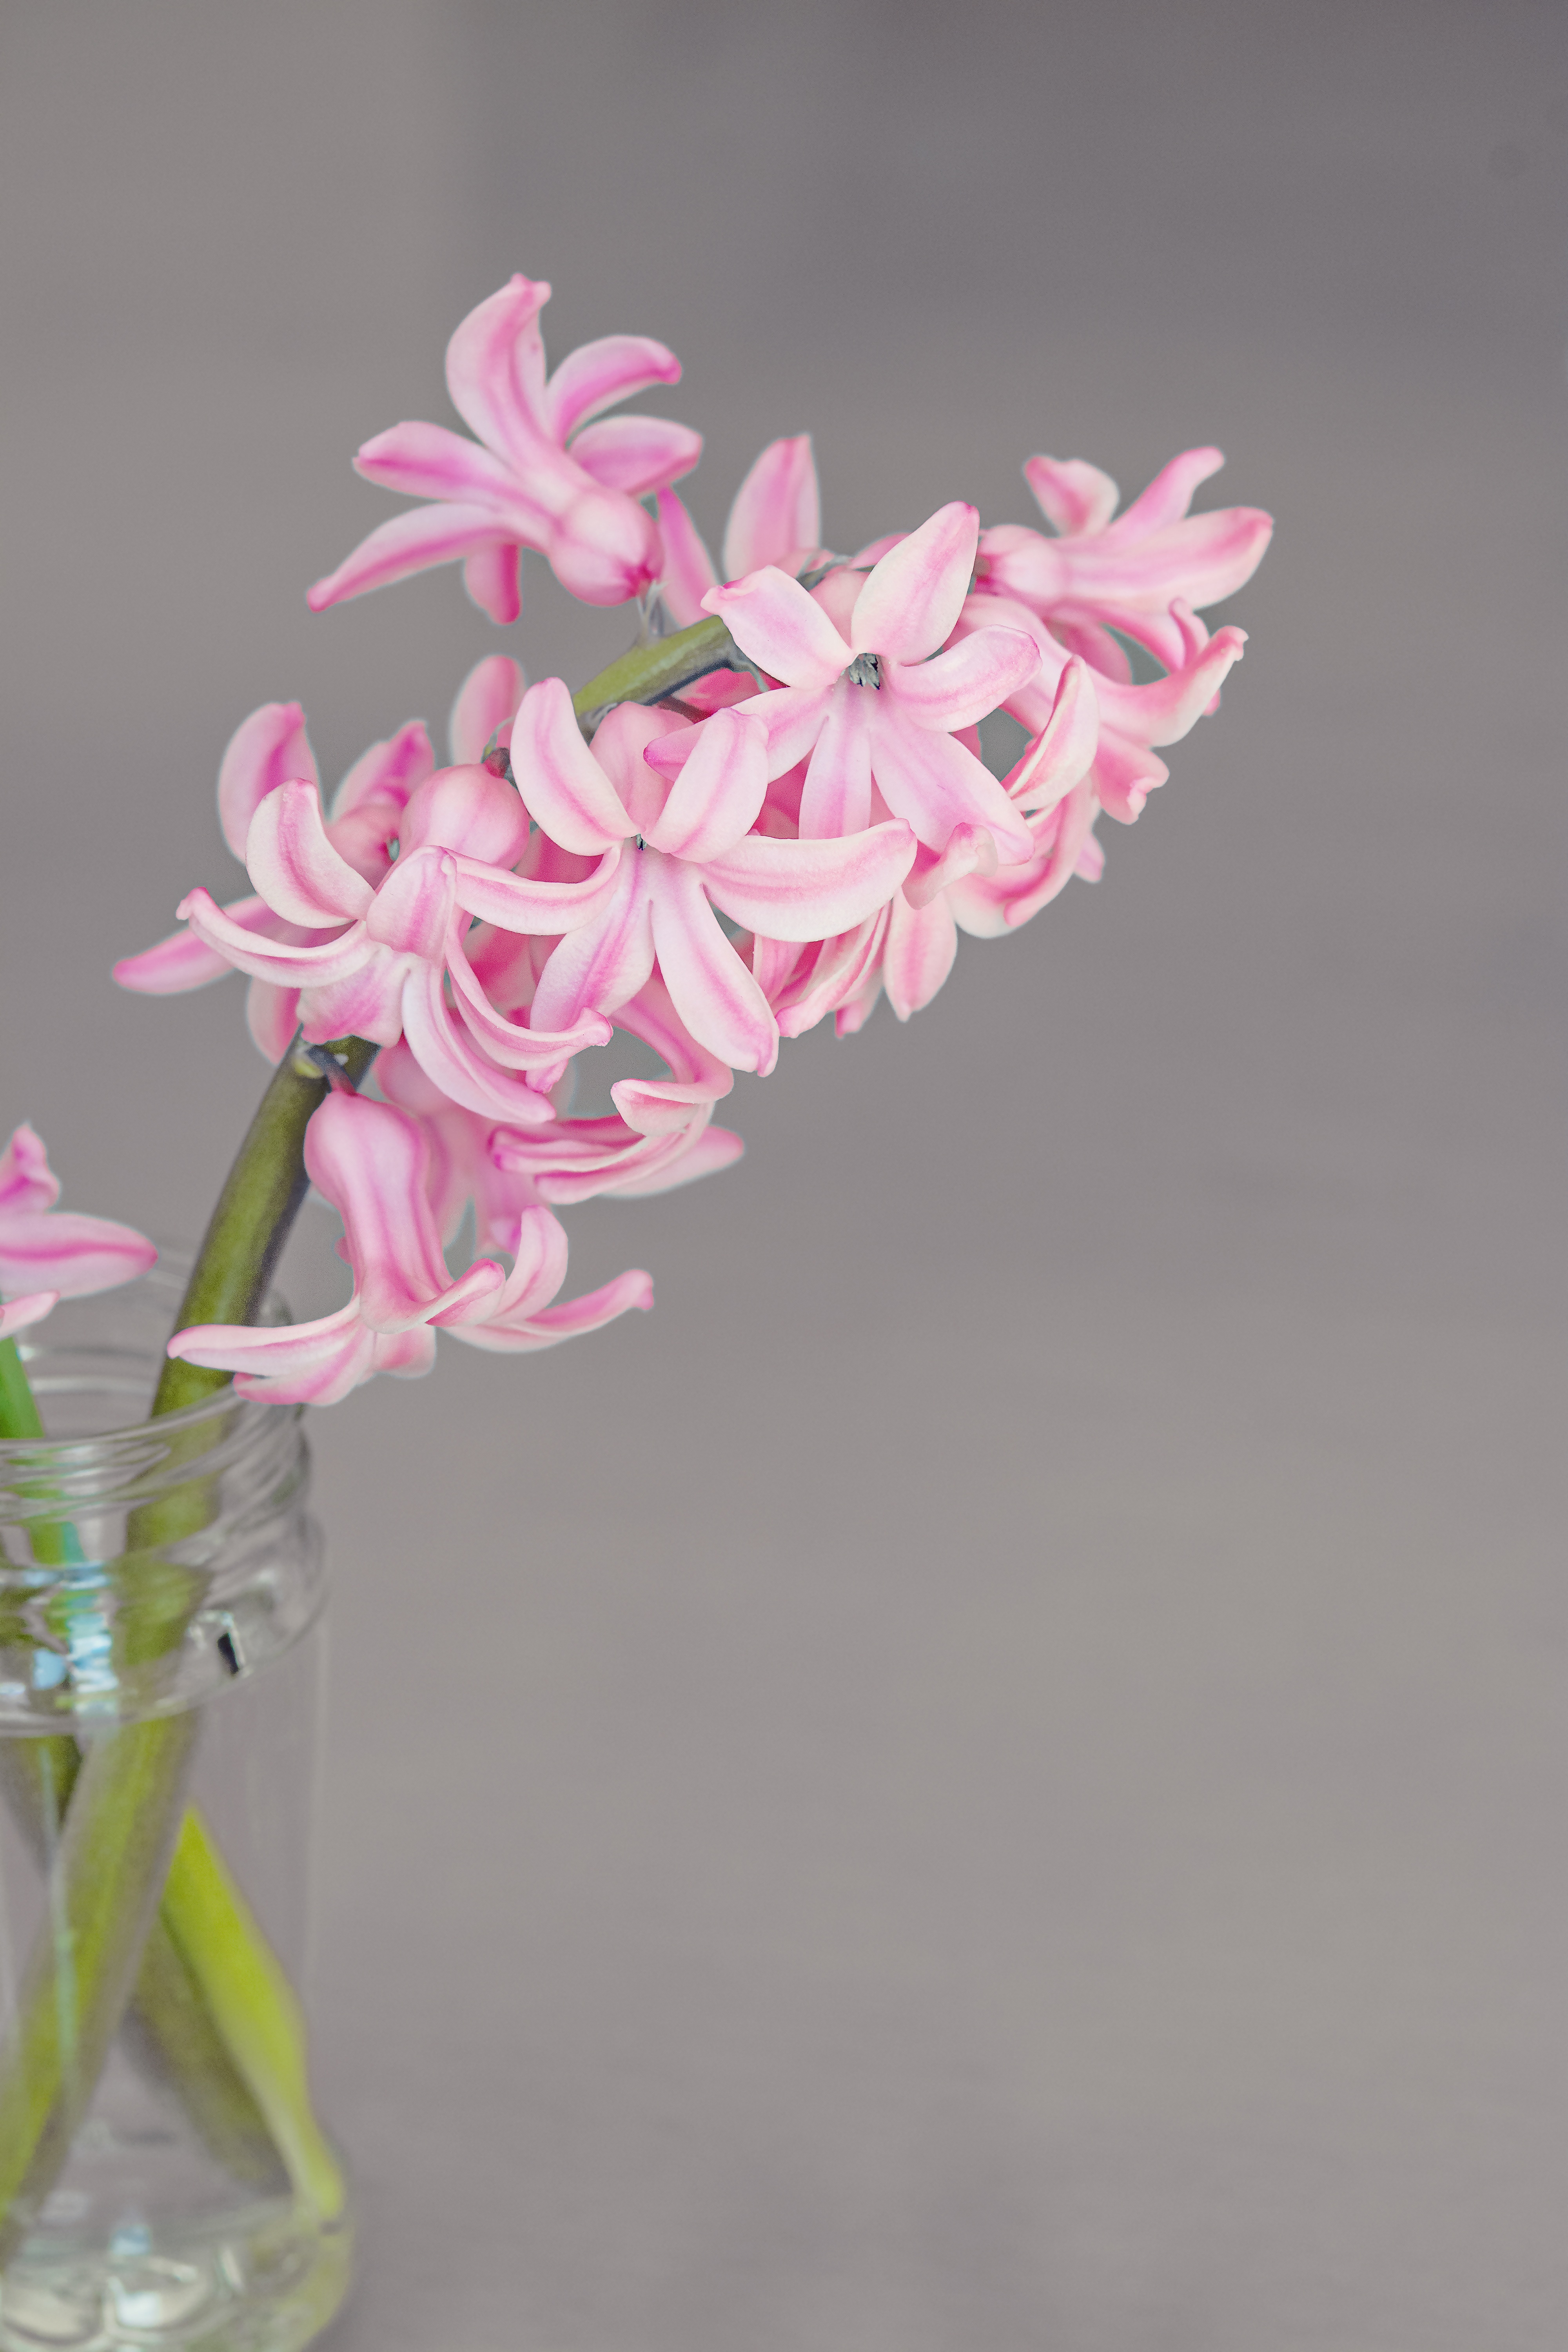
plant, flower, petal, glass, vase, spring, pink, close, flora, still life, flowers, fragrant, floristry, hyacinth, spring flower, pink flower, flowering plant, flower bouquet, cut flowers, fragrant flower, pink hyacinth, land plant, moth orchid